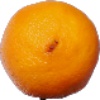
Label: Lemon Meyer 1